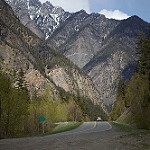
Label: mountain